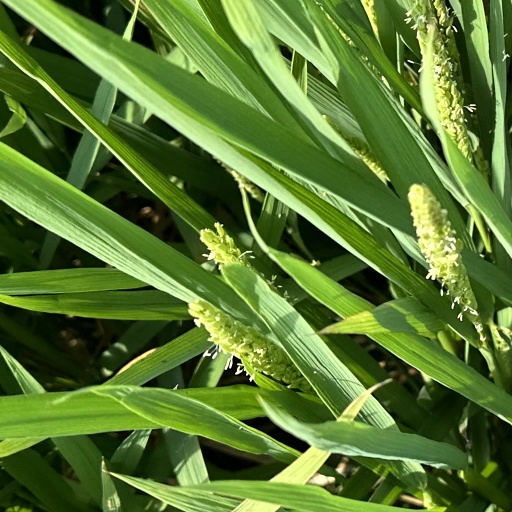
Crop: rice